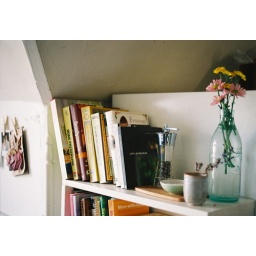
books in the kitchen